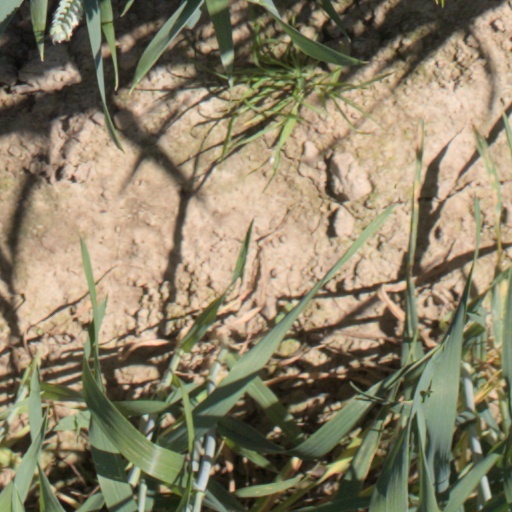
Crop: wheat